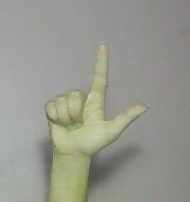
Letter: laam